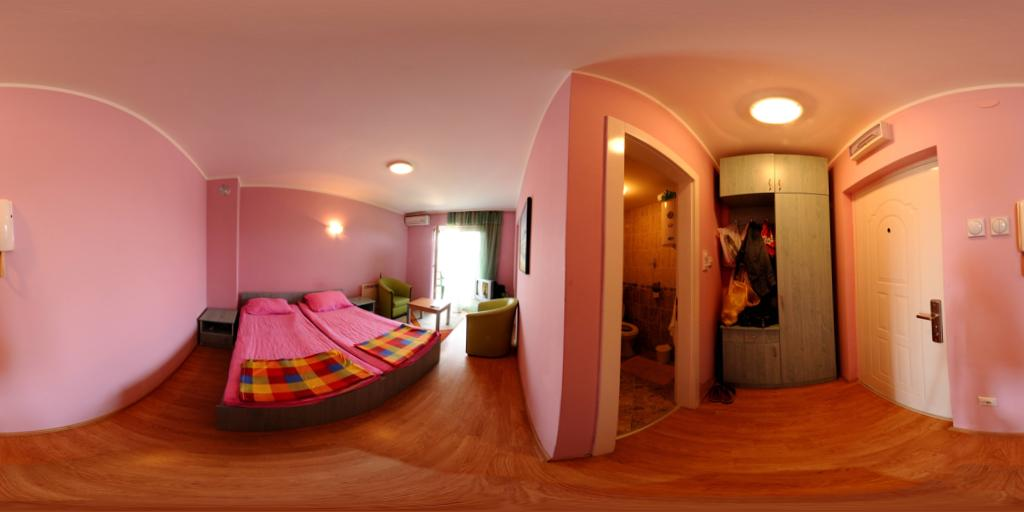
Referred object: White air conditioner hanging by the window

Referred object: the colorful checkered blanket

Referred object: turn right; the wardrobe beside the entrance door